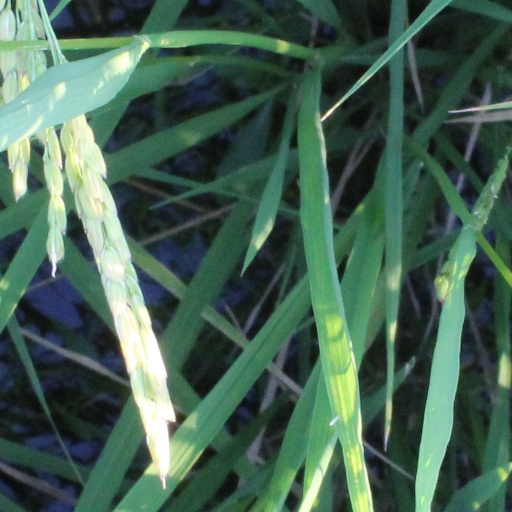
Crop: rice